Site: brandenburg
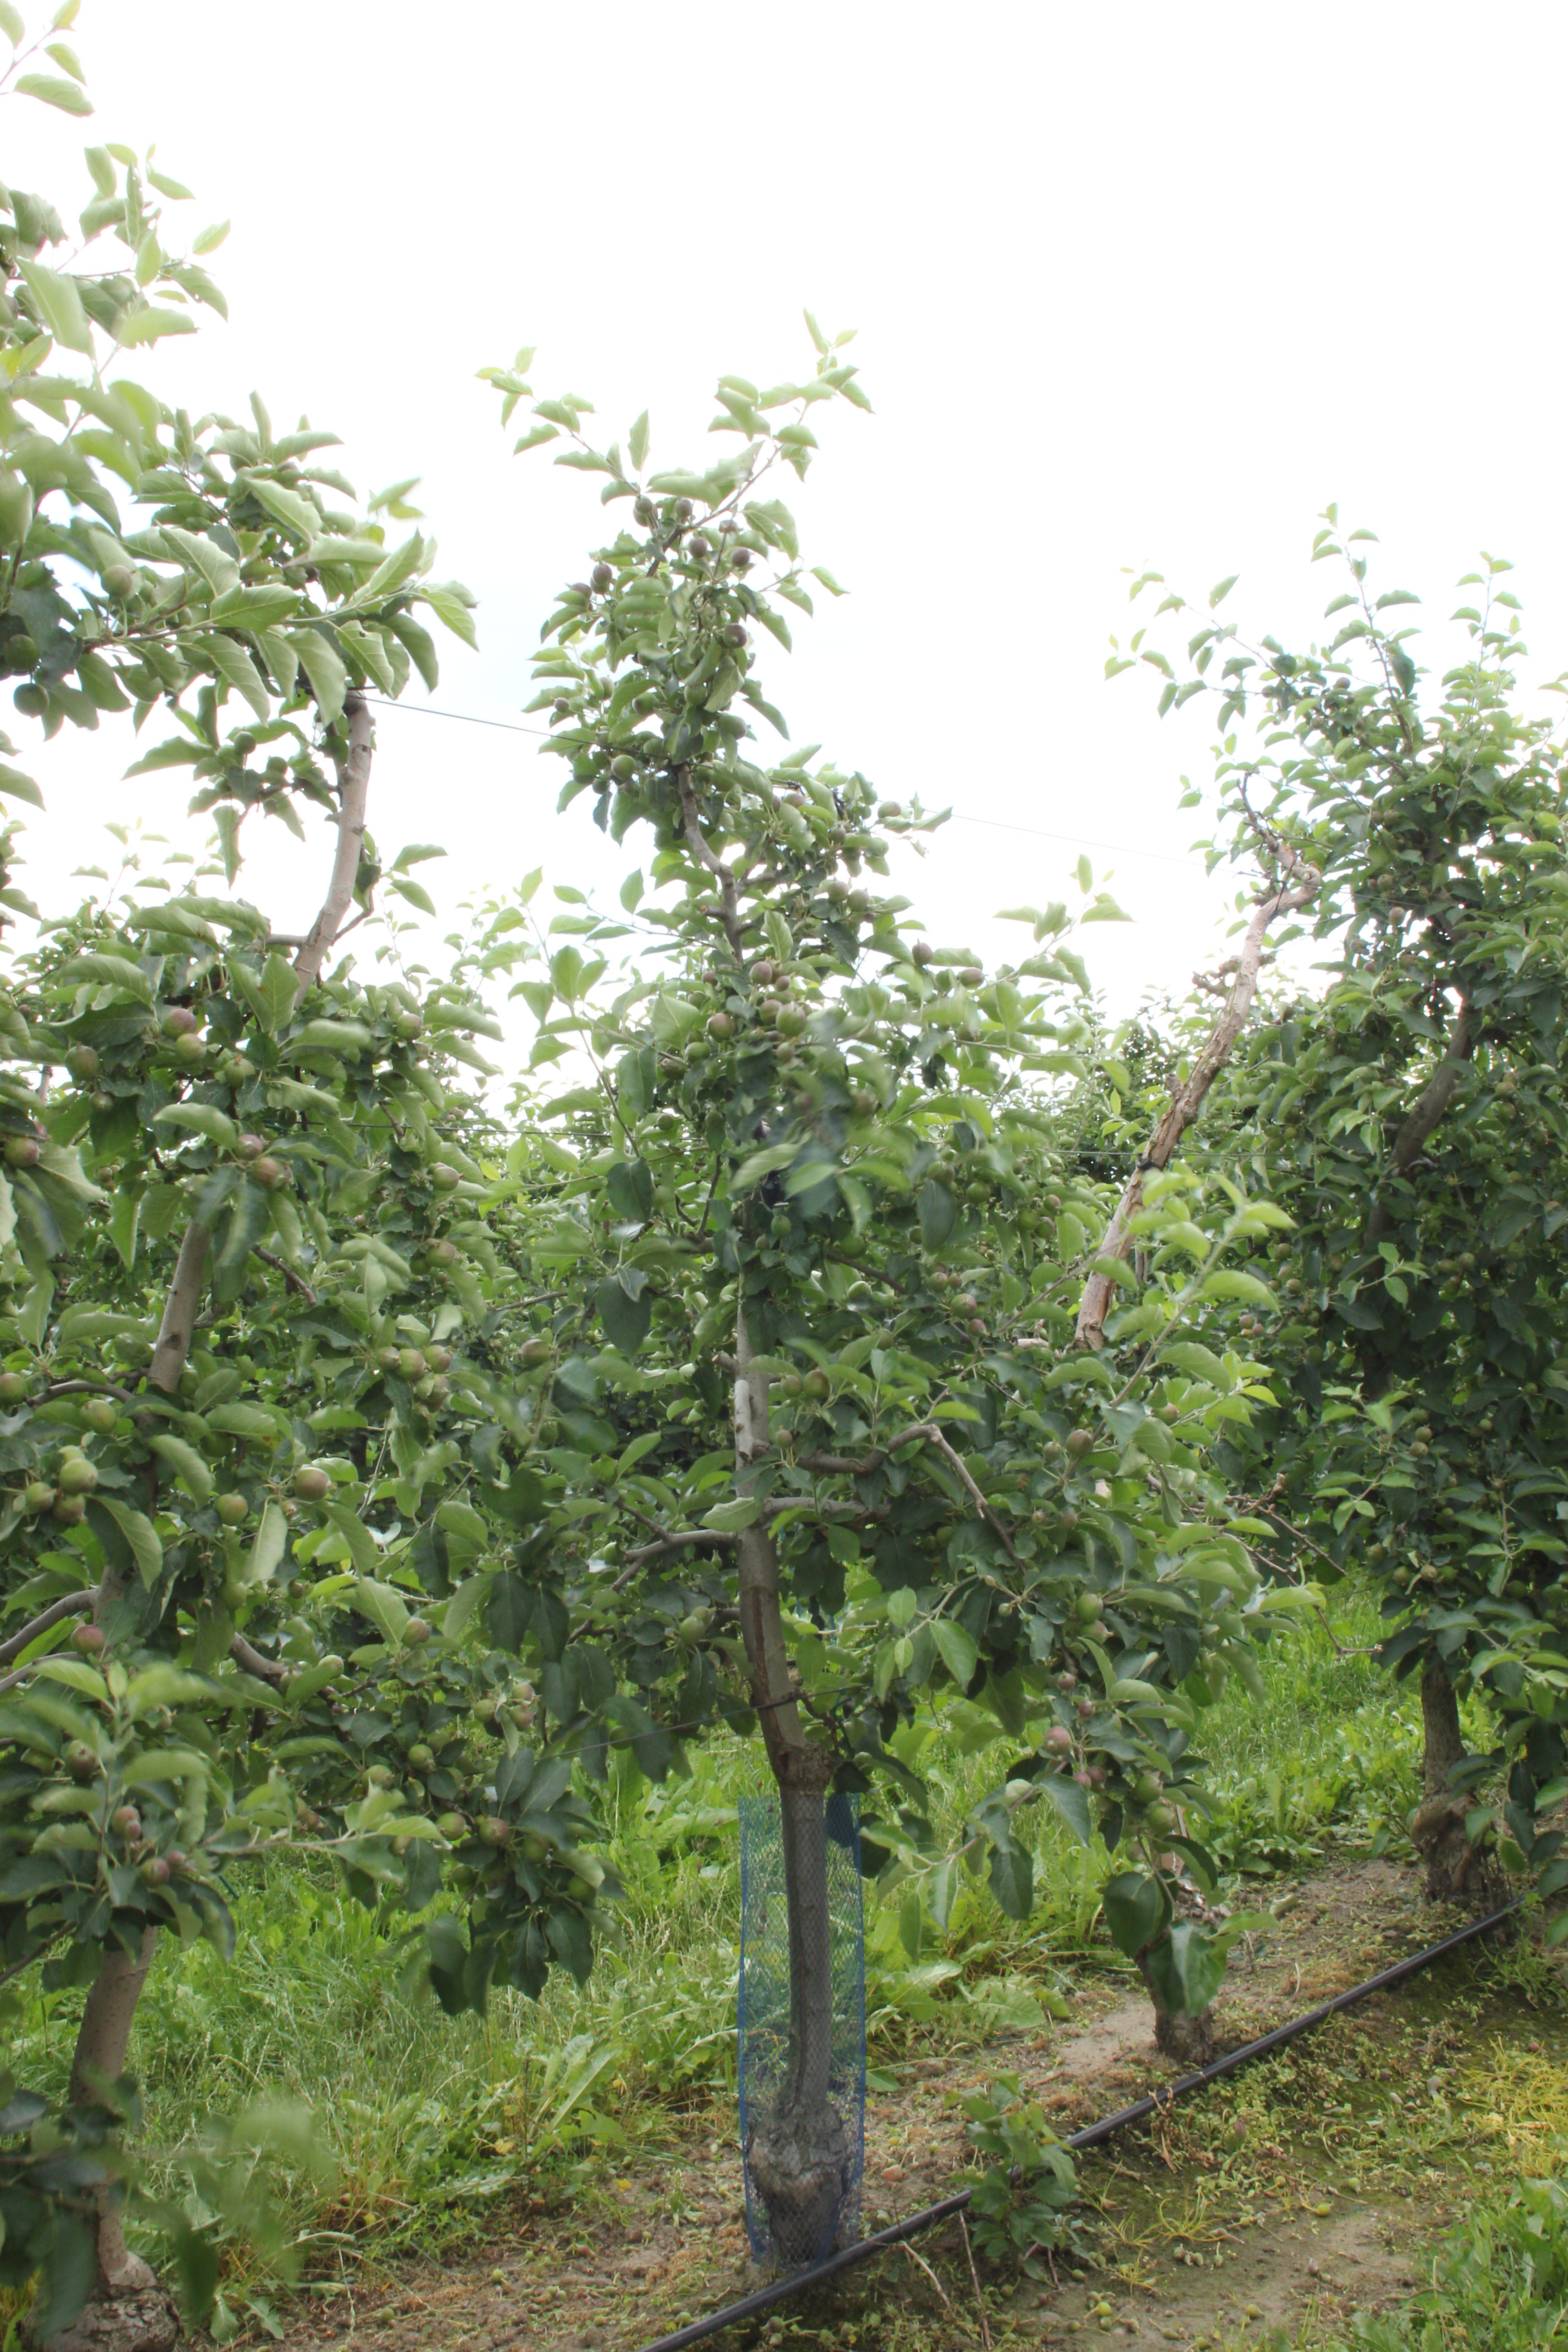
Growth stage (BBCH 73): Development of fruit